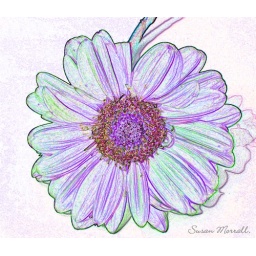
Chrysanthamum aqua and sky blue by Susan Morrall